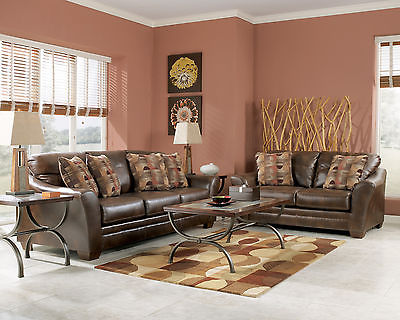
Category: sofa